Hugh Panaro

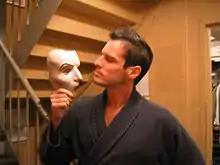
Hugh Panaro, September 10, 2005, with the Phantom of the Opera mask.

Hugh Panaro (born February 19, 1964) is an American actor and singer. He is best known for his work in Broadway stage musicals, most well known for his role in "The Phantom of the Opera" being in over 2,000 performances in the Broadway production.